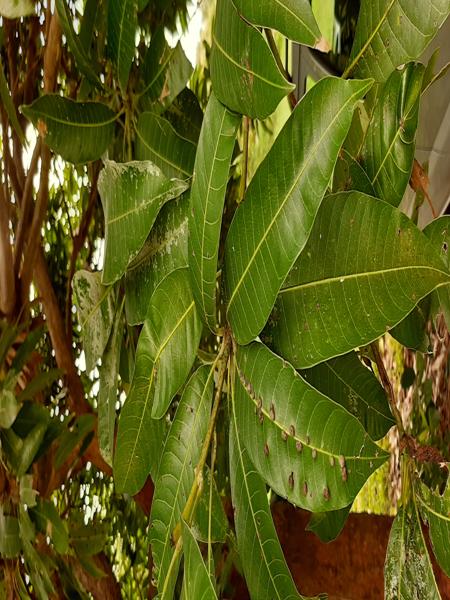
Plant: Mango